Sun Yat-sen stamps

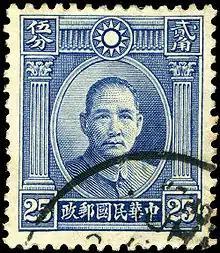
1931 second issue

The second issue of Sun Yat-sen definitives was also first issued in 1931, and corrected the inner ring in the sun symbol to a single solid circle. The 1¢ value was not issued in this design, but all the other values in the first issue were reprinted in the same colours. Additional values of 5¢, 15¢ in two colour varieties, and 25¢ were also added. In 1946 the same design was used for monochrome $1.00, $2.00, $20.00, $30.00 and $50.00 values necessitated by inflation. There are numerous overprints on the single circle stamp, and there are several plate varieties of the stamps with the lower face values.